Onesimus

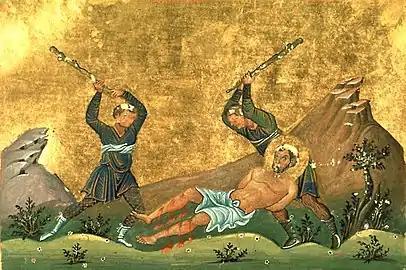
Painting depicting death of Onesimus, from the Menologion of Basil II ( AD)

Onesimus must have accepted episcopal see of Ephesus following Saint Timothy. If so, Onesimus went from slave to brother to bishop. According to Tradition), Onesimus was imprisoned and may have been martyred by stoning (some sources claim he was beheaded). Given that Ignatius of Antioch died under Emperor Trajan (97-117), Onesimus's death more likely fell under that Emperor as well.